Ion trap

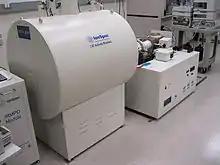
FTICR mass spectrometer – an example of a Penning trap instrument

A Penning trap stores charged particles using a strong homogeneous axial magnetic field to confine particles radially and a quadrupole electric field to confine the particles axially. Penning traps are well suited for measurements of the properties of ions and stable charged subatomic particles. Precision studies of the electron magnetic moment by Dehmelt and others are an important topic in modern physics.